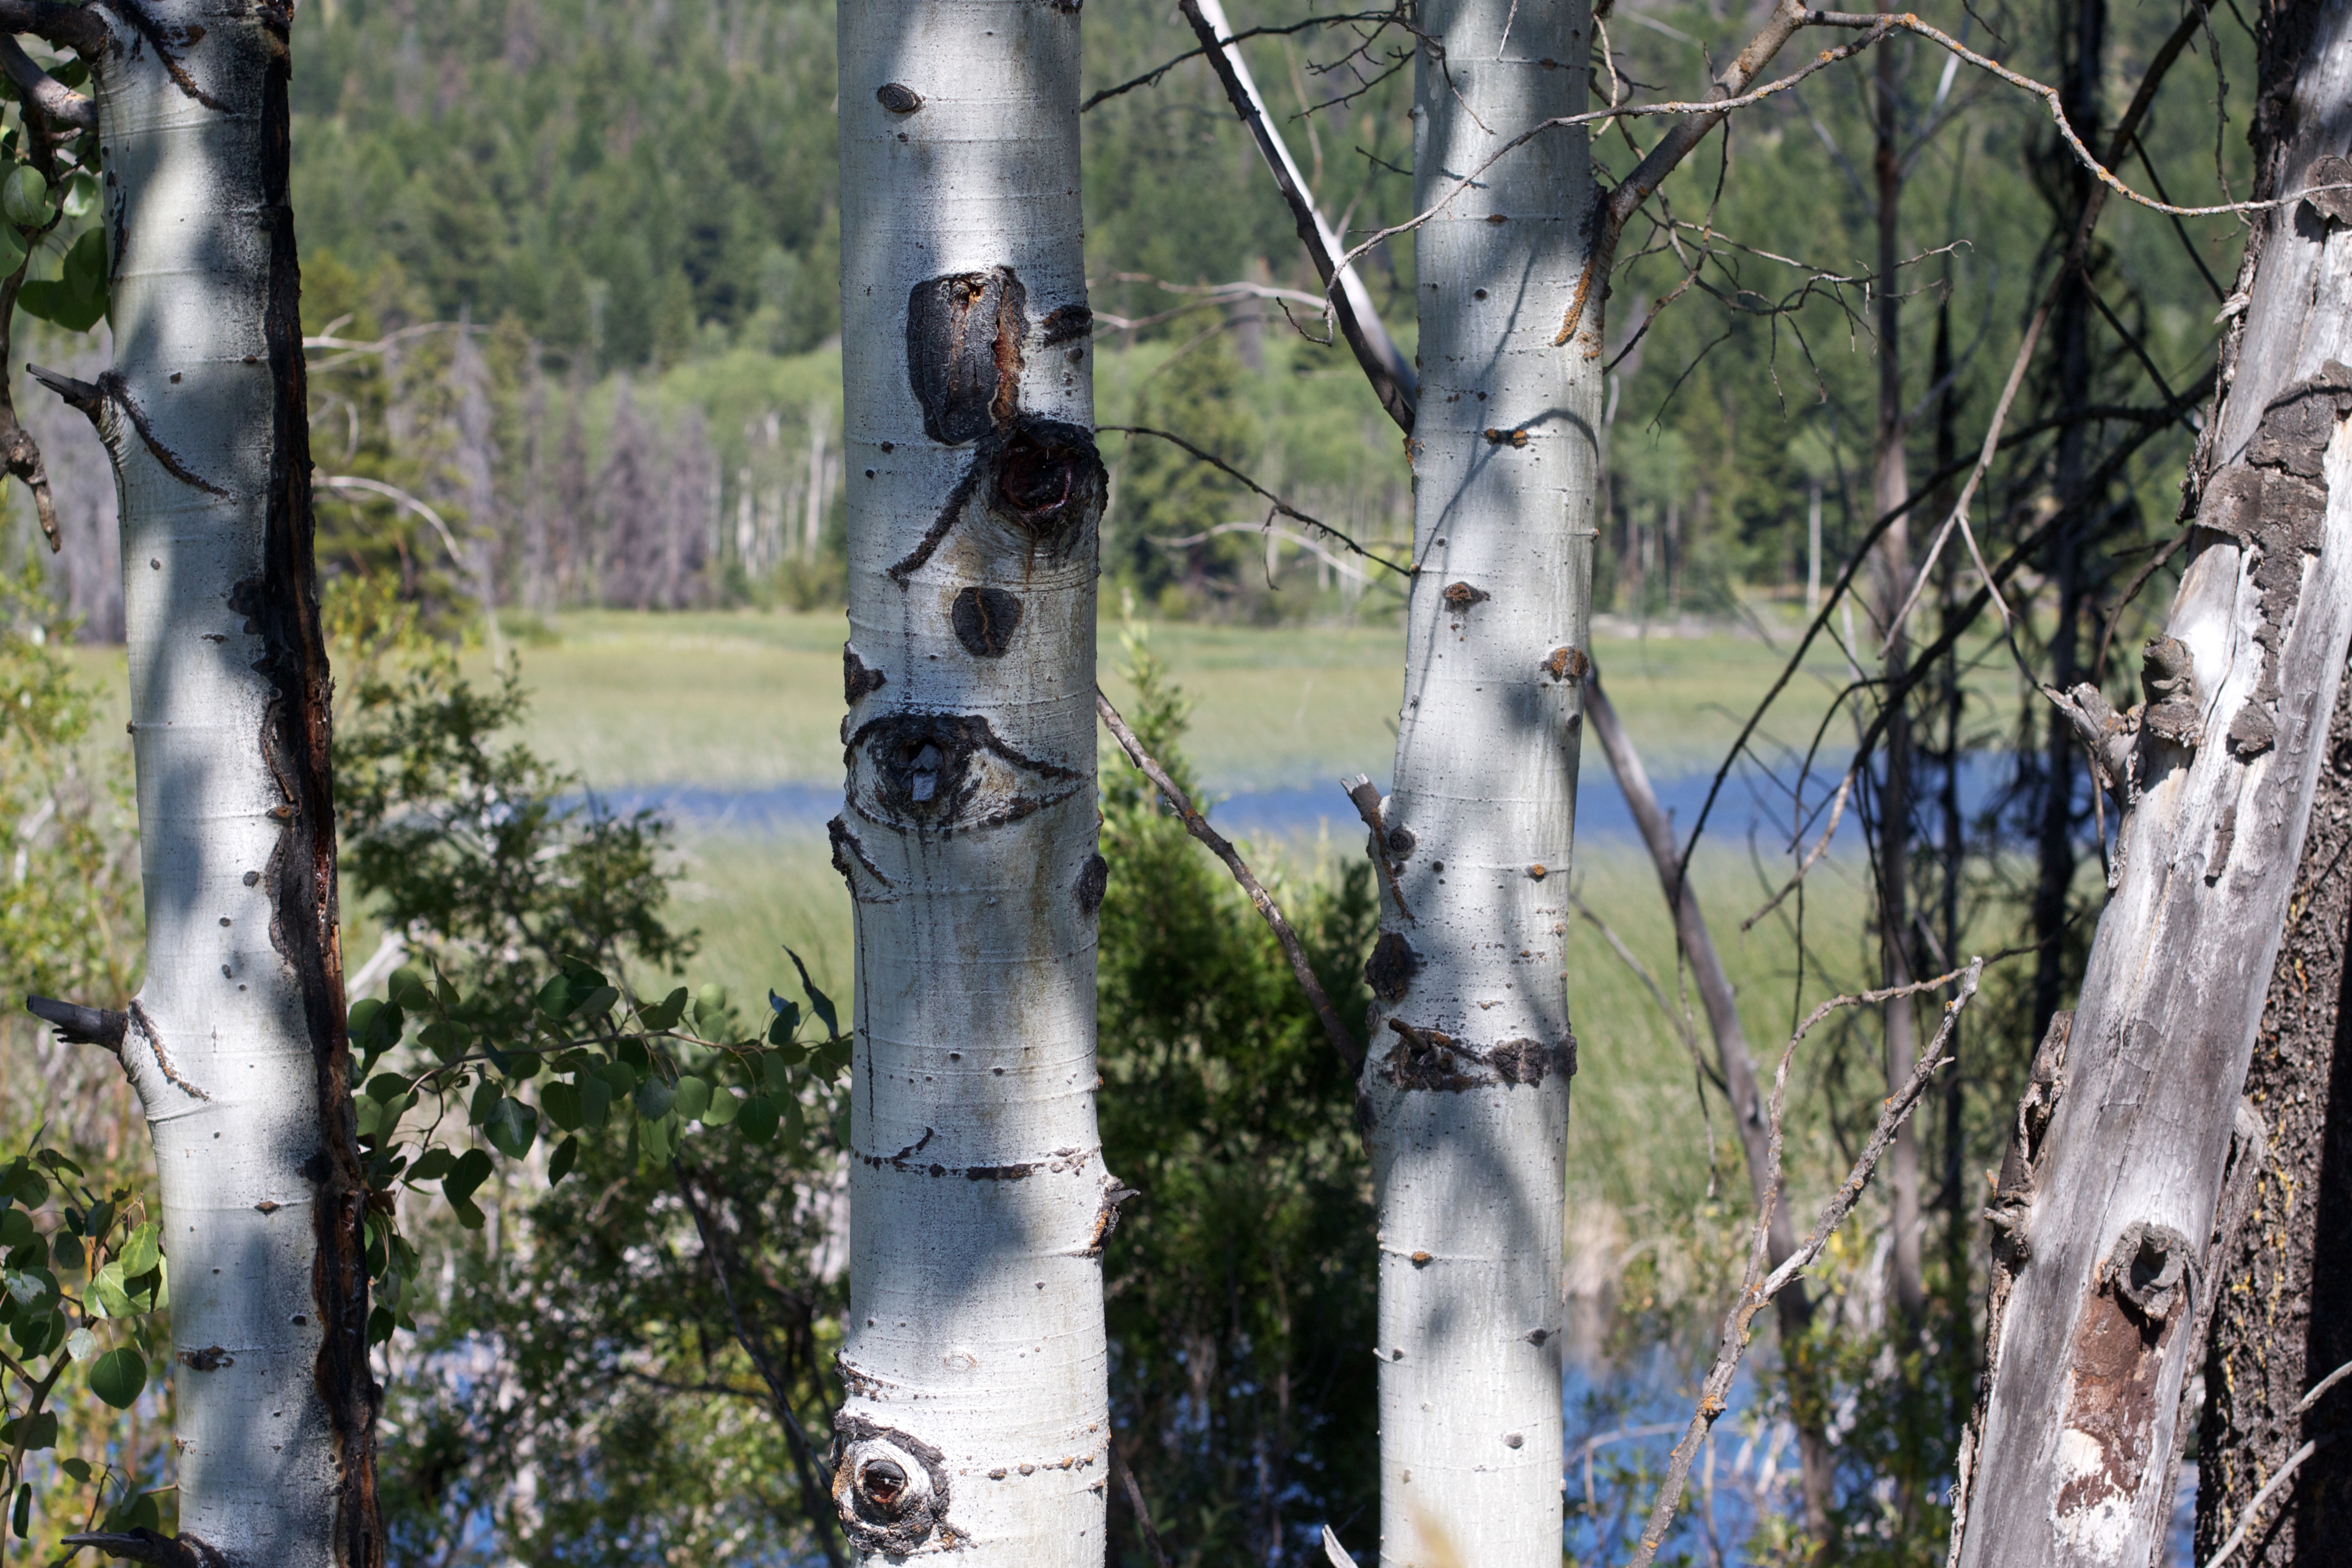
tree, forest, branch, plant, flower, trunk, spring, birch, woodland, odyssey, flowering plant, woody plant, land plant, outdoor structure